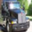
Label: truck